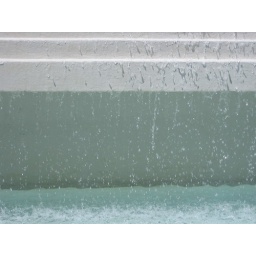
In a fountain in front of the LDS office building on the grounds of Temple Square in Salt Lake City, Utah.